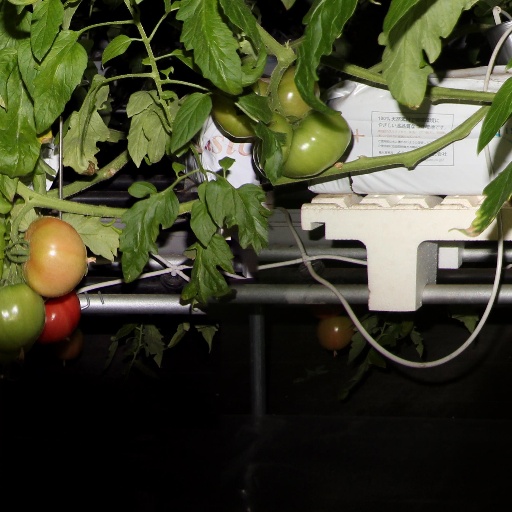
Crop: tomato